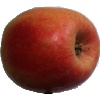
Label: Apple Pink Lady 1